Ralph Edwards (Royal Navy officer)

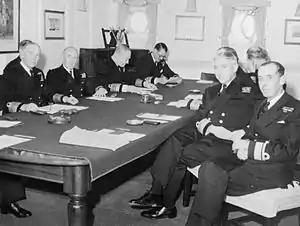
Rear Admiral Edwards, second from right, at a conference with First Sea Lord Admiral Sir Rhoderick McGrigor and other admirals aboard , 1952

Admiral Sir Ralph Alan Bevan Edwards KCB CBE (31 March 1901 – 4 February 1963) was a Royal Navy officer who served as Commander-in-Chief, Mediterranean Fleet.